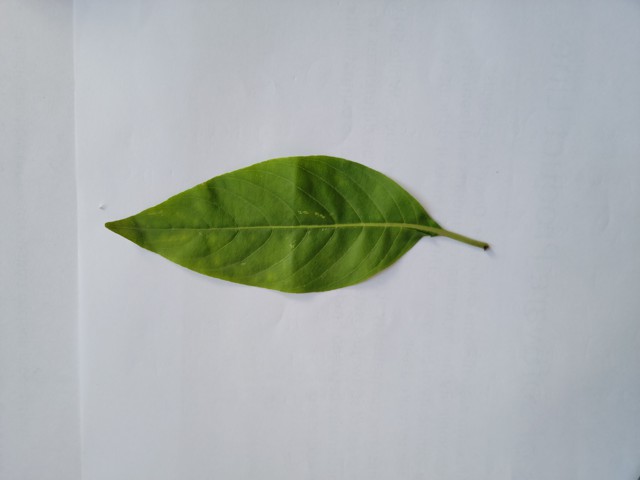
Plant: basok